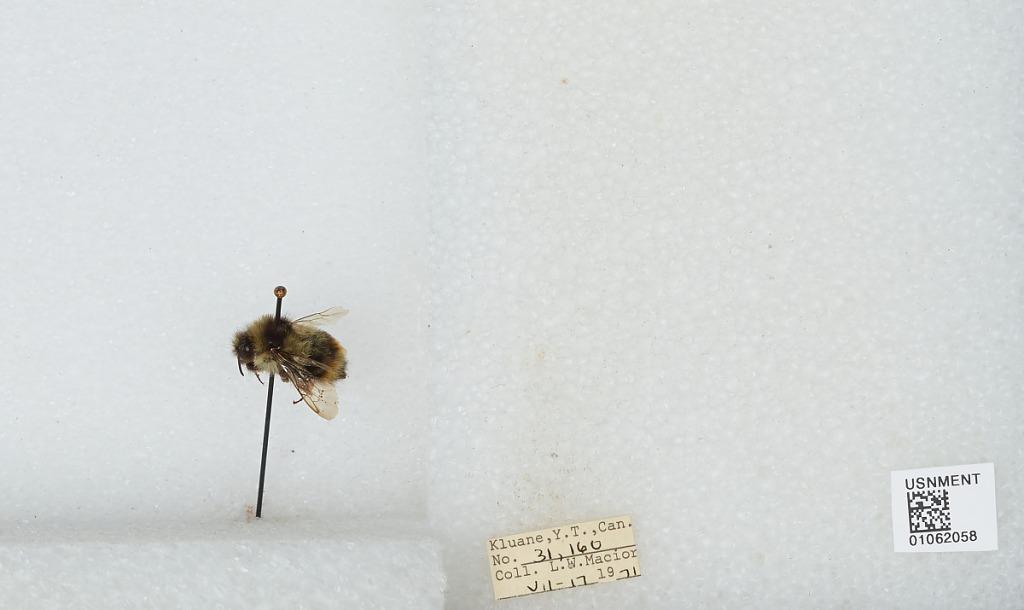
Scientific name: Bombus bifarius nearcticus
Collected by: L. Macior
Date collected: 1971-7-17
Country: Canada
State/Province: Yukon Territory
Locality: Kluane
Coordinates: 60.75, -139.5